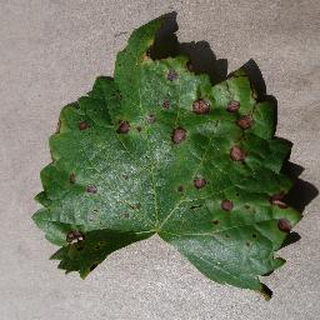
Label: grape_black_rot